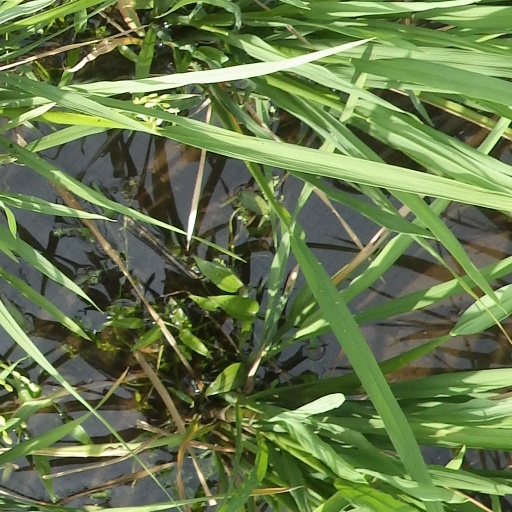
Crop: rice